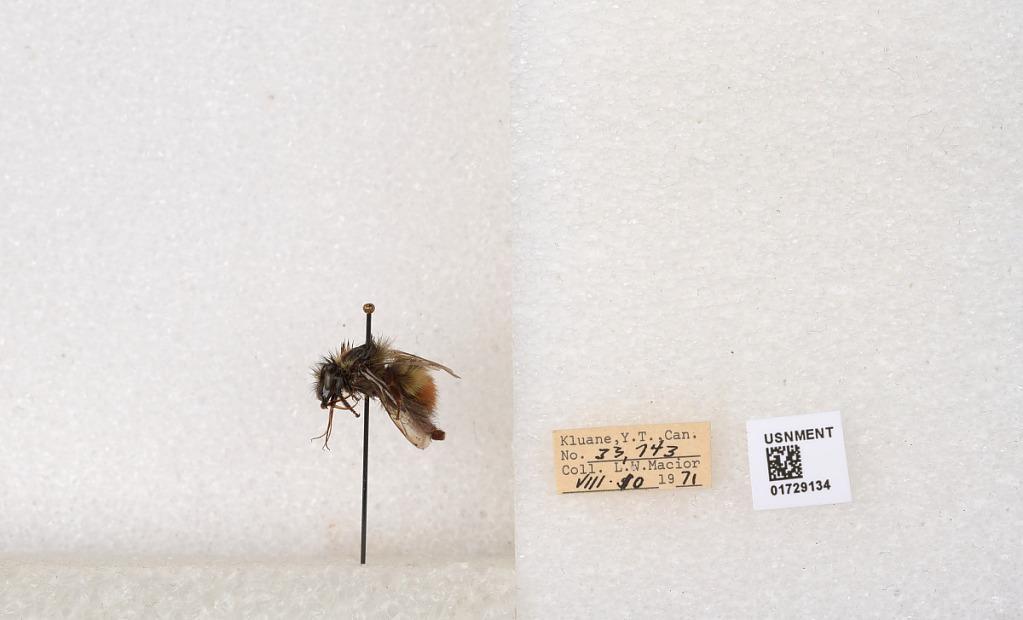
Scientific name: Bombus flavifrons Cresson
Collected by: L. Macior
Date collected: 1971-8-10
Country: Canada
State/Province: Yukon Territory
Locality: Kluane National Park and Reserve
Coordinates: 60.7493, -139.504